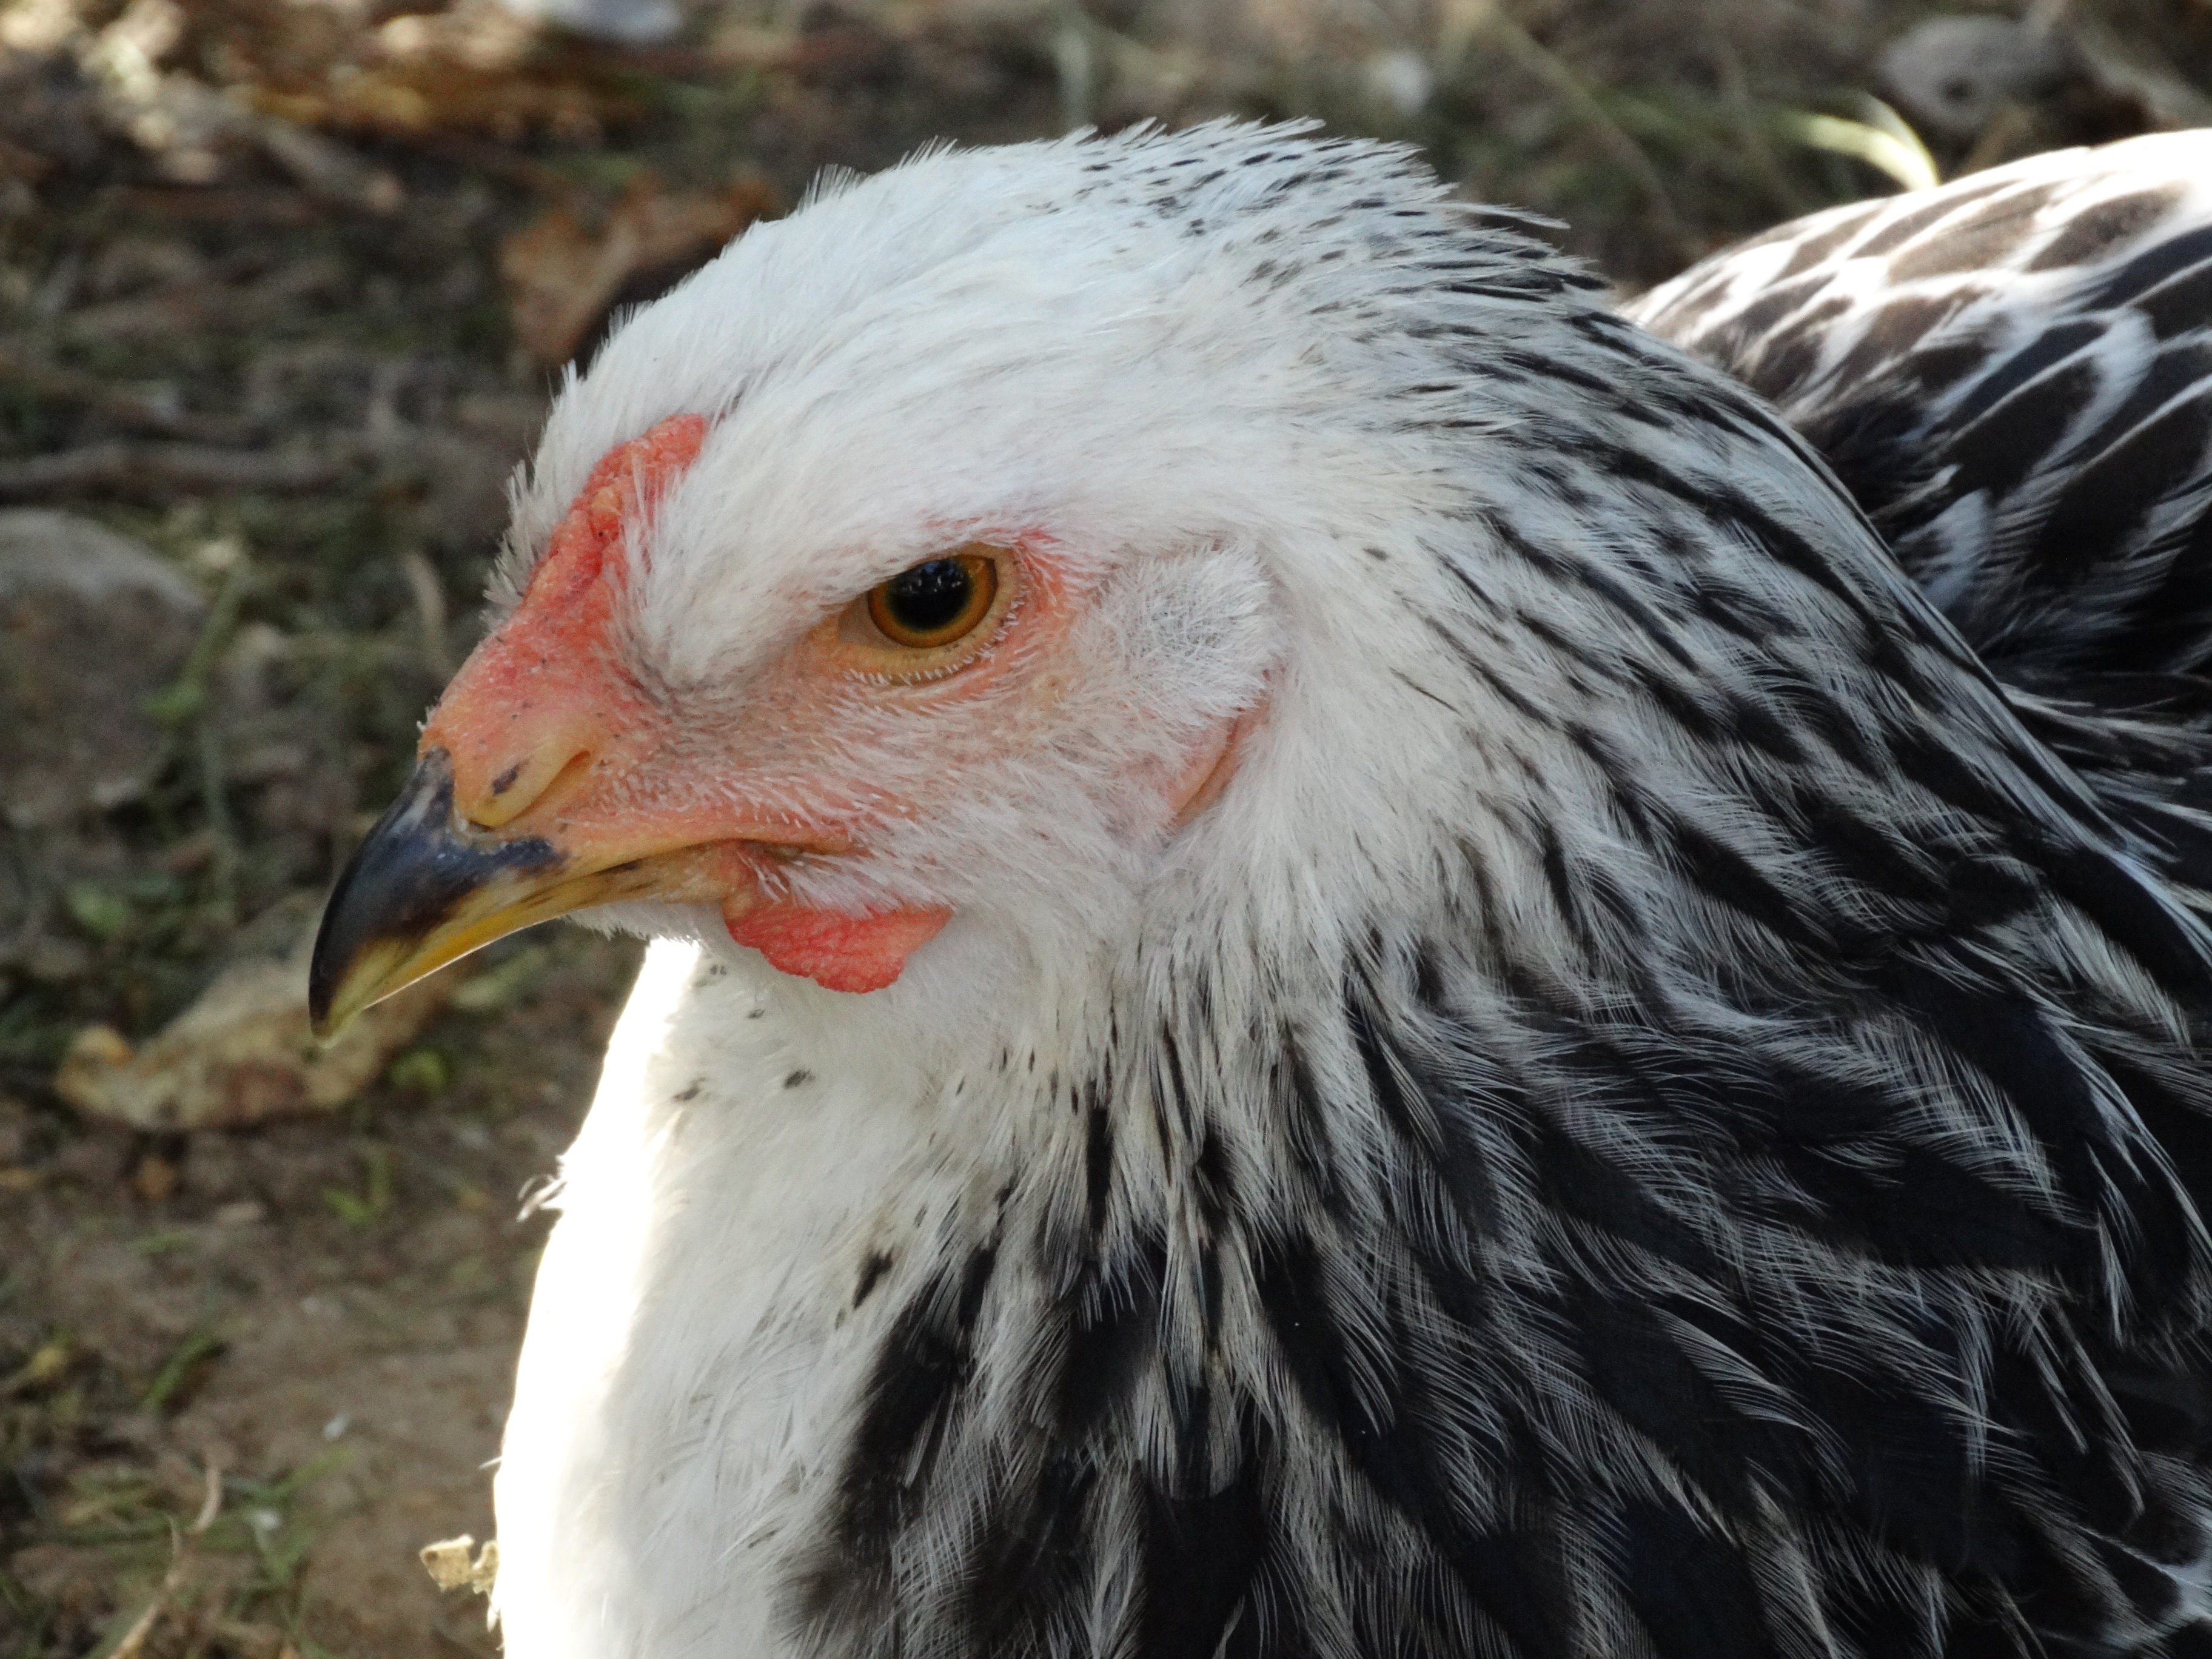
nature, bird, wing, wildlife, beak, feather, chicken, fauna, poultry, close up, birds, animals, head, vertebrate, chickens